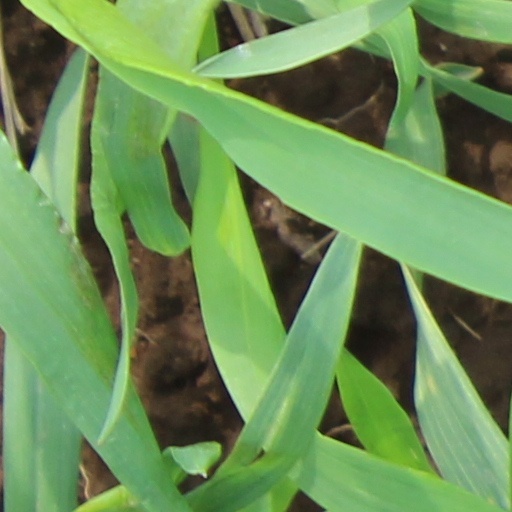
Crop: wheat